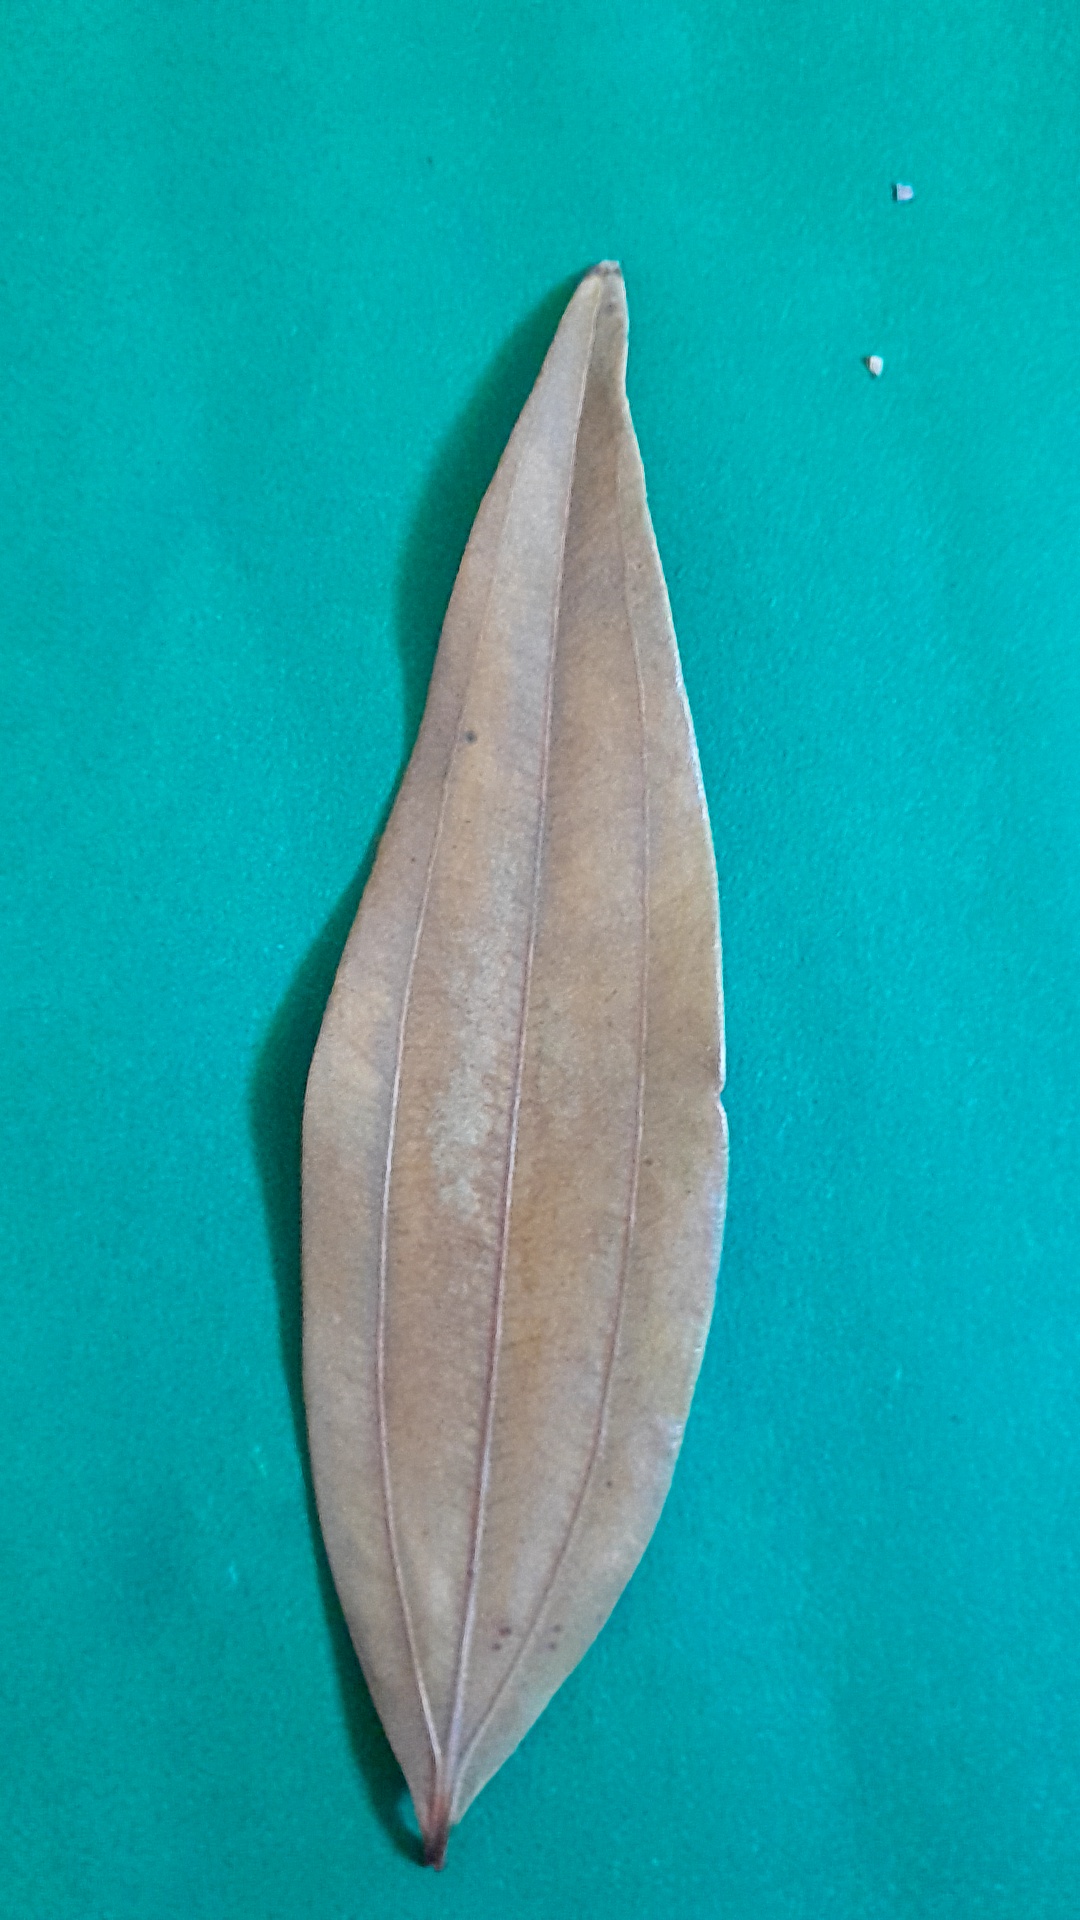
Label: Dry Leaf